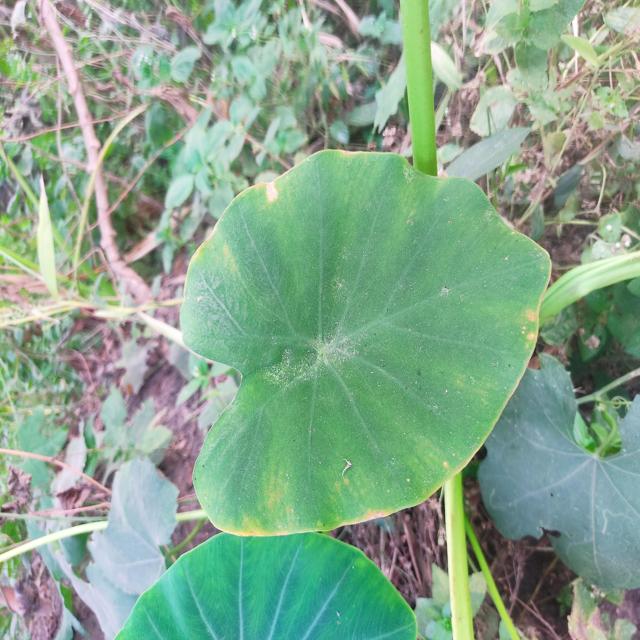
Label: Early_Blight